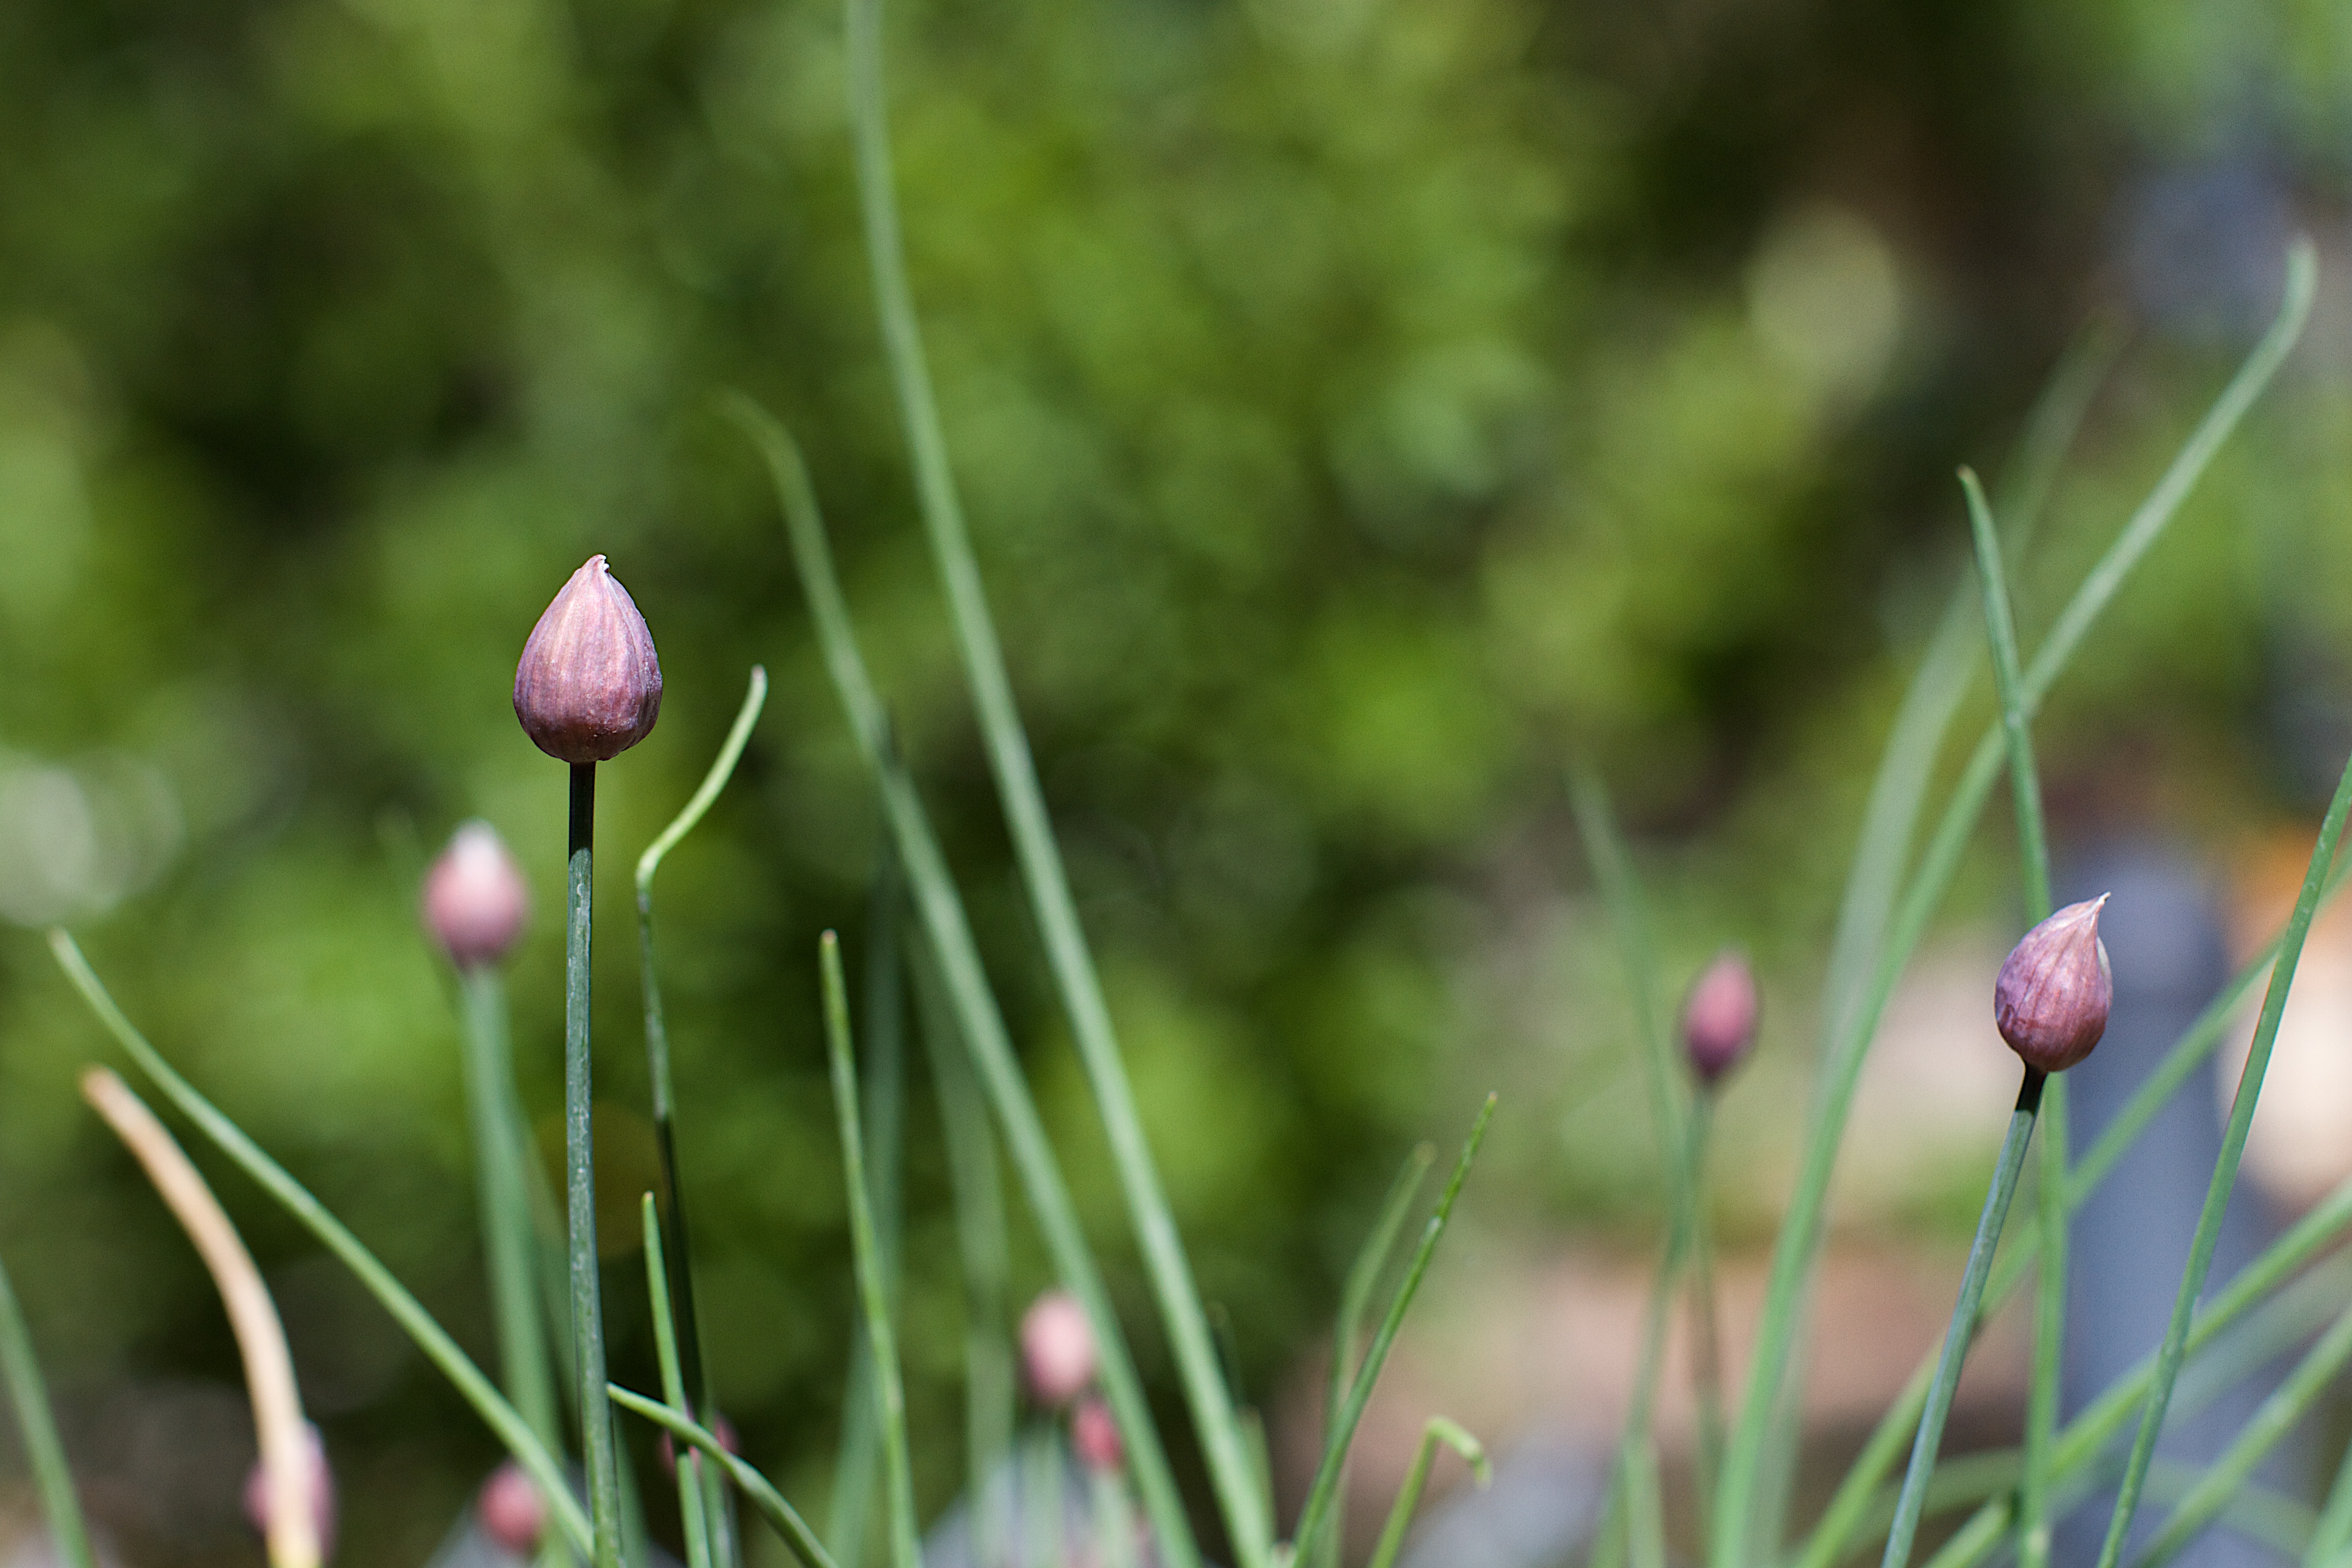
nature, grass, blossom, plant, meadow, flower, green, botany, flora, wildflower, close up, bud, chives, macro photography, flowering plant, grass family, plant stem, land plant, snake's head